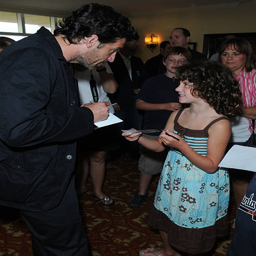
actor and actor signs autographs for fans during event .